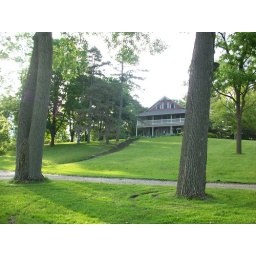
Taken on the new bike bath around Clark Lake.